Doenjang girl

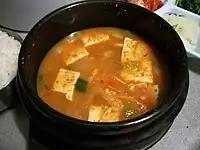
"Doenjang jjigae" is one of the cheapest meals in South Korea

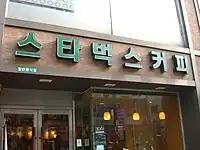
Starbucks in South Korea is a luxury commodity

The term first entered the language after Korea's early-2000s economic upswing. According to Jee Eun Regina Song, the concept of this woman is "best exemplified by the Starbucks cup in her hand". In South Korea, Starbucks symbolizes aspirational wealth and drinking Starbucks coffee is a status symbol; Seoul as of 2015 had more franchises than any other city in the world. Coffee after 1999 became a symbol of class.